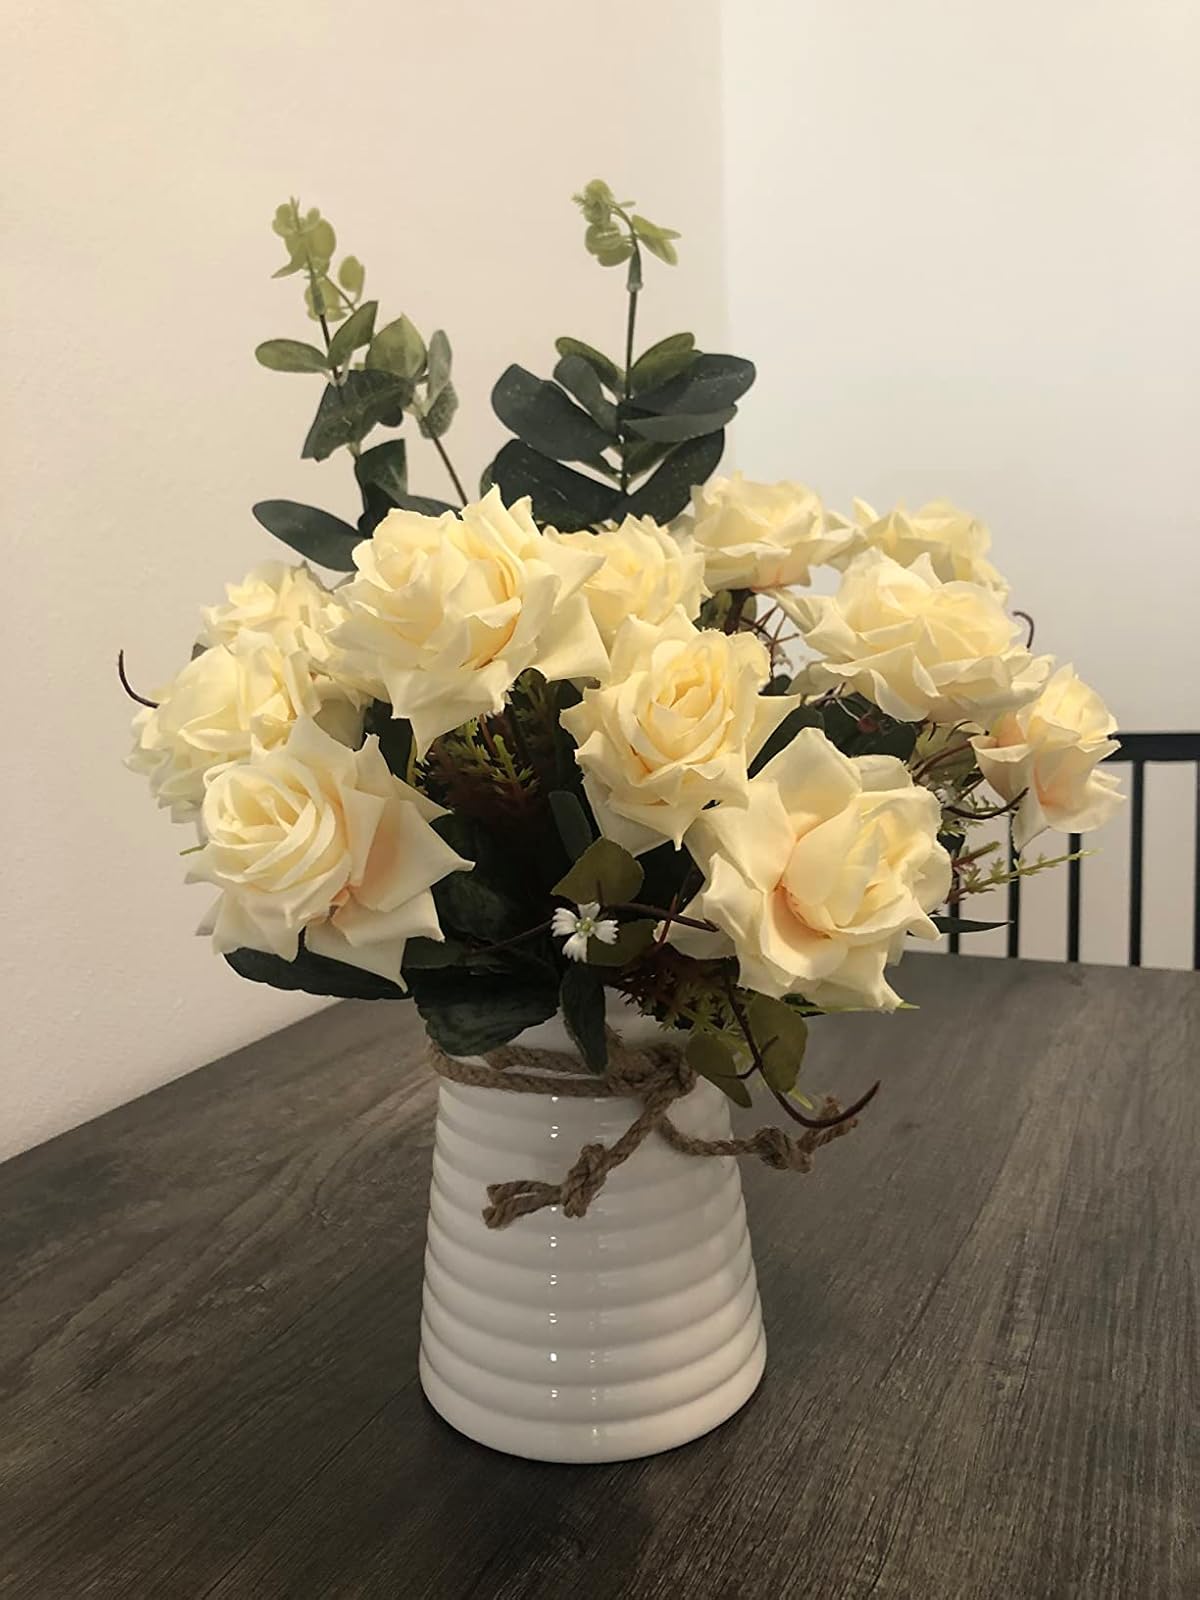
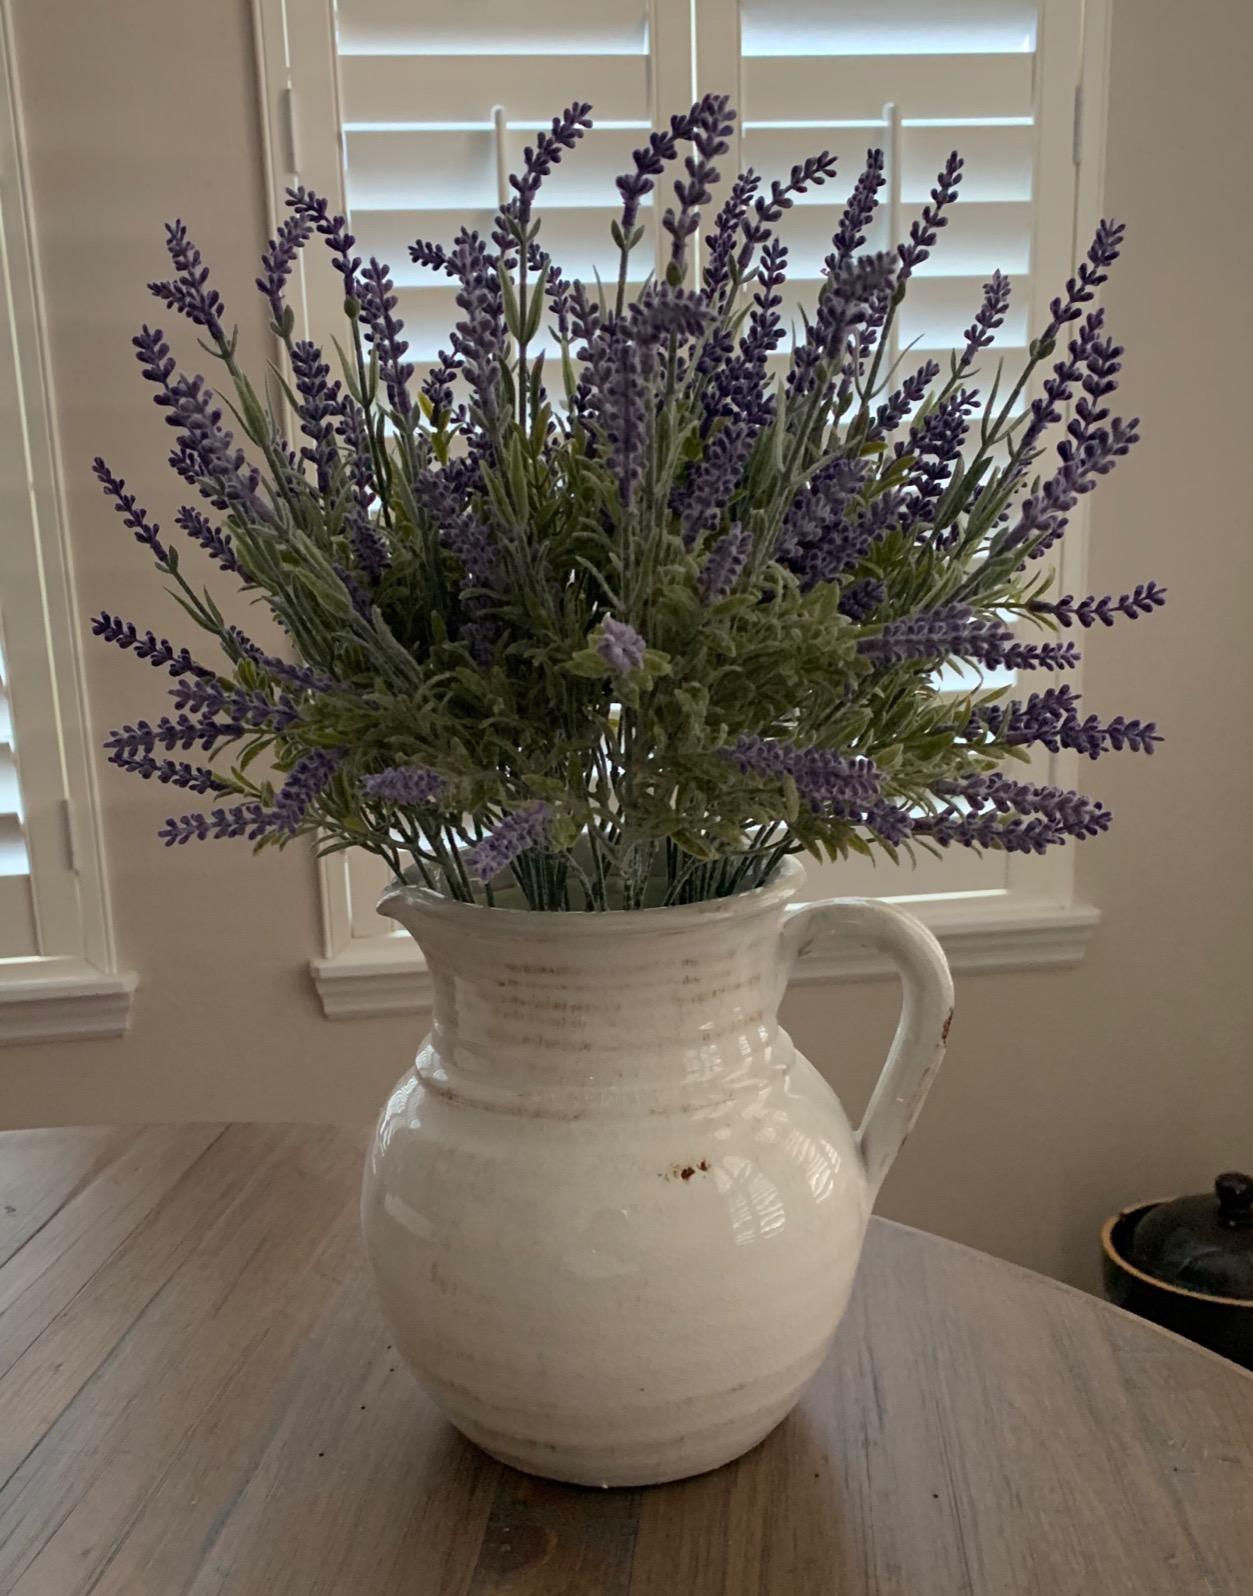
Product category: vase
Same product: no